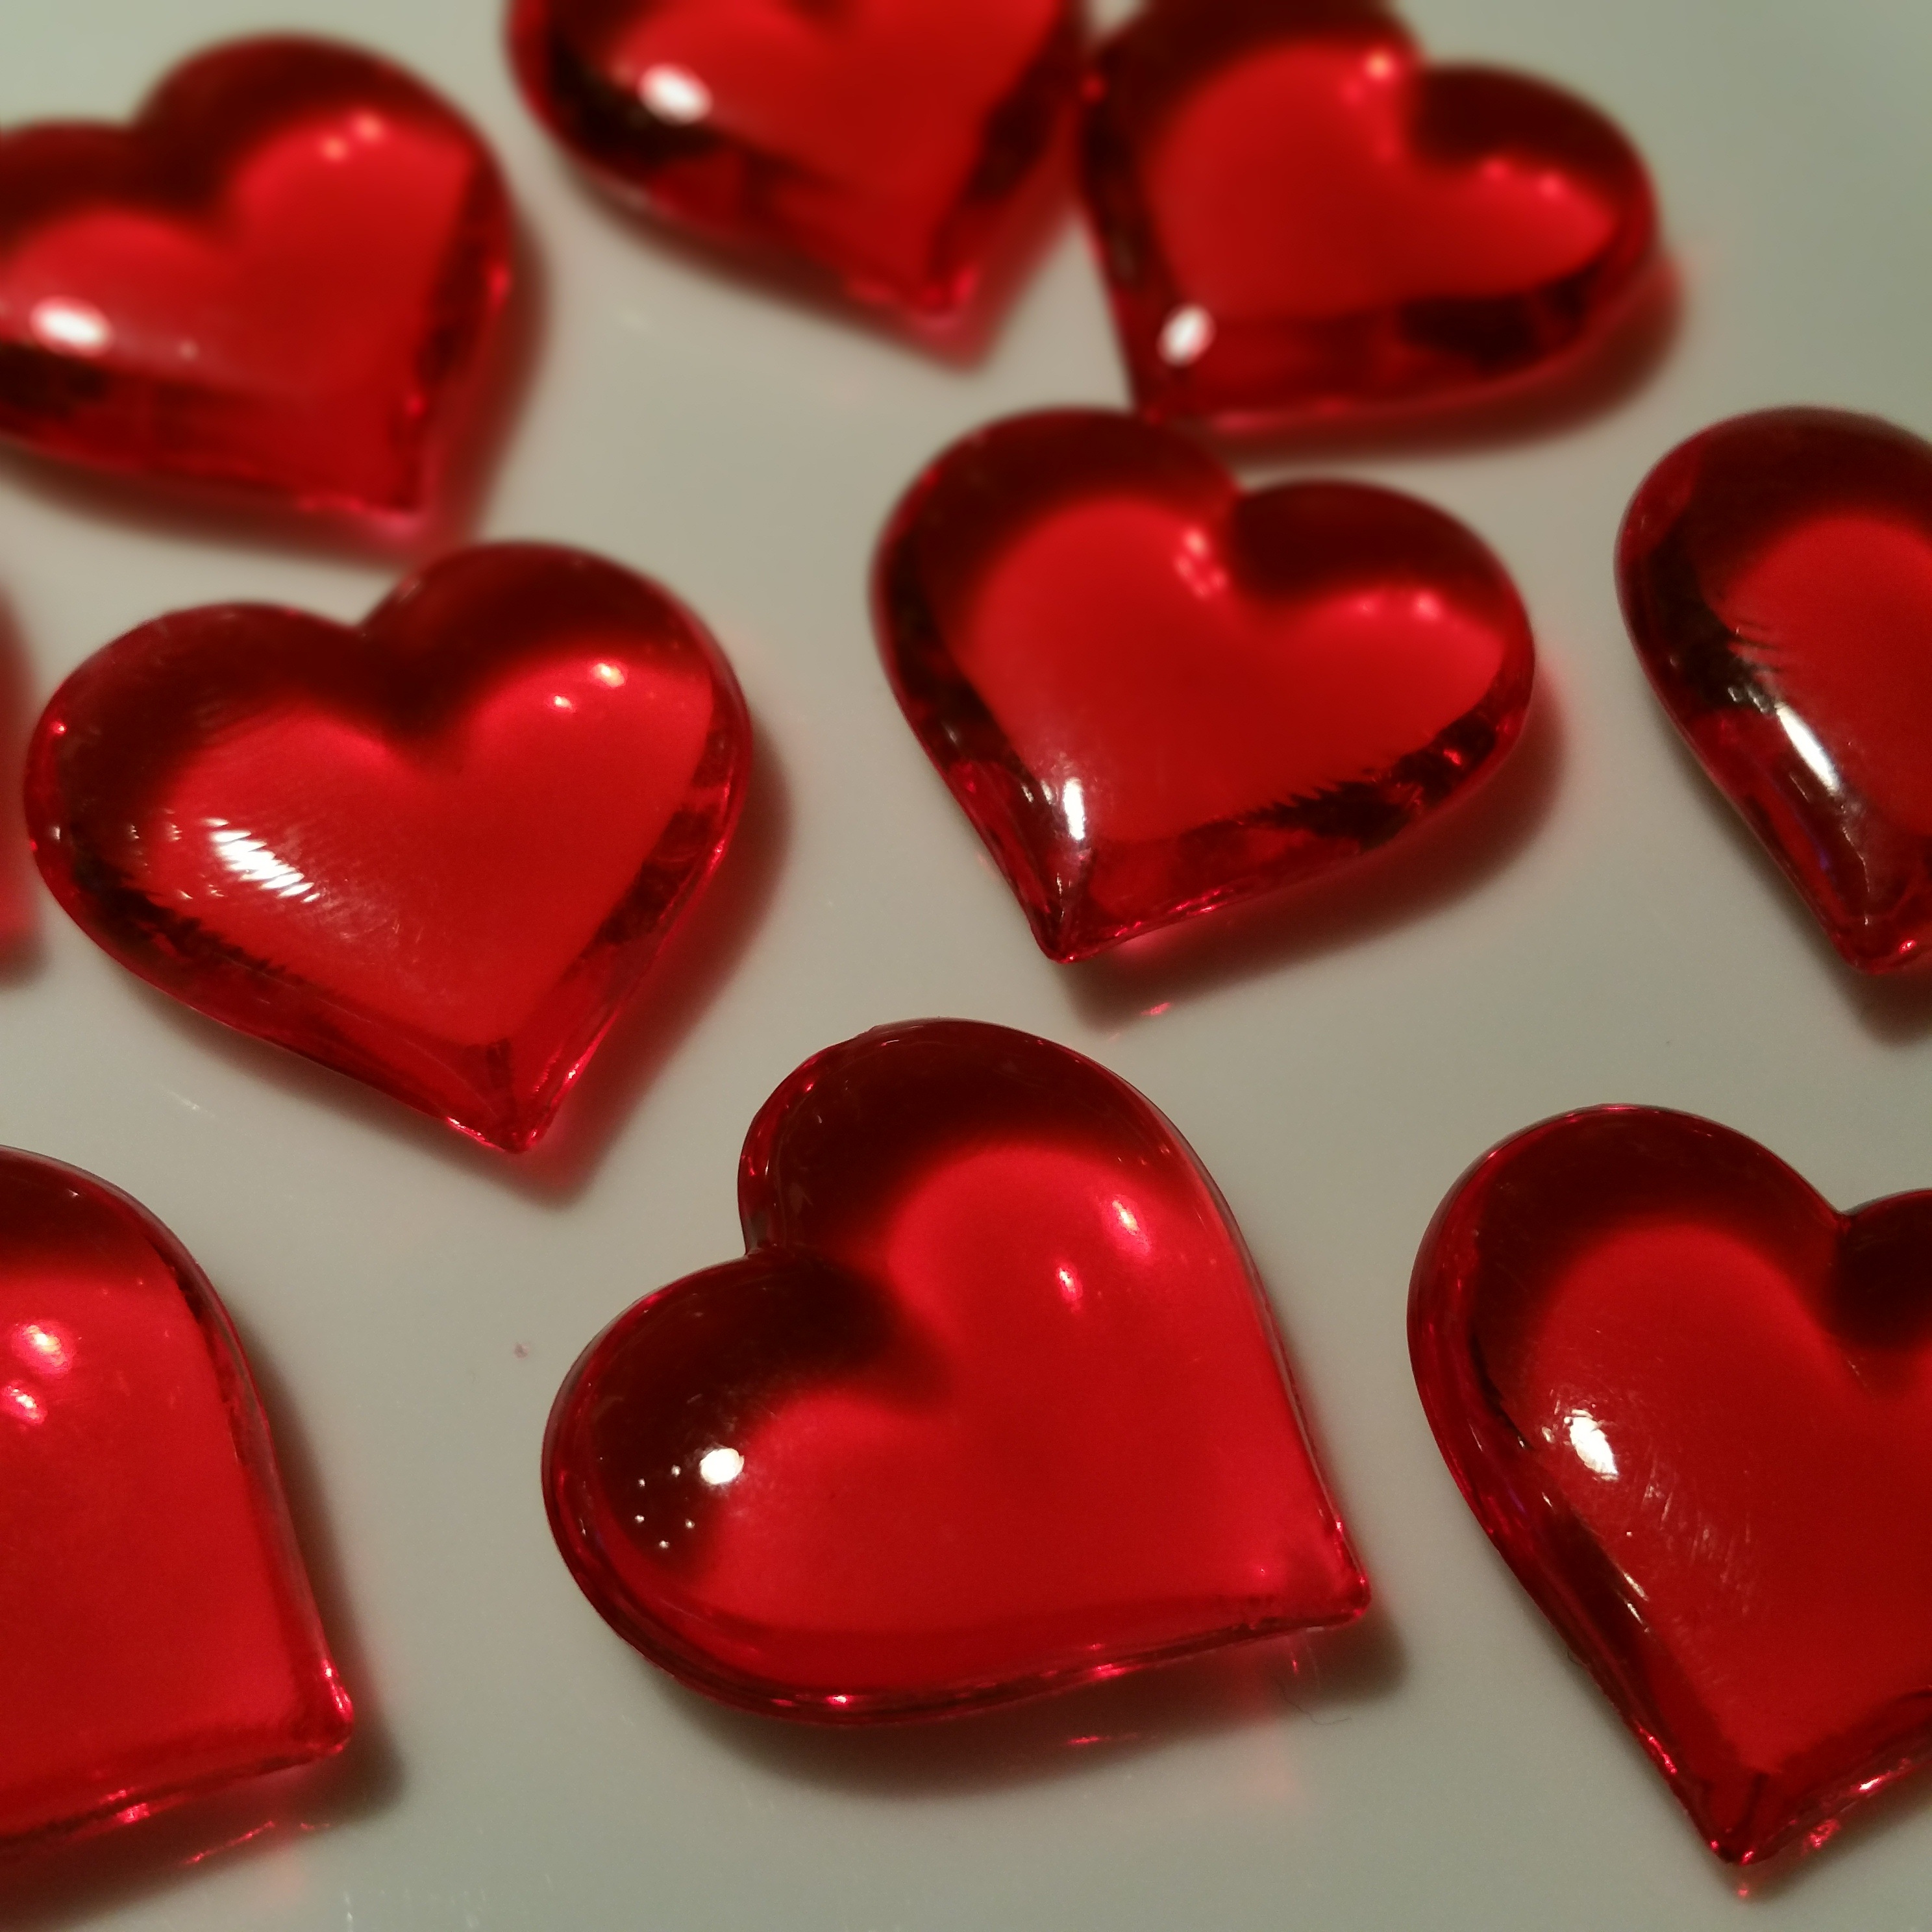
petal, love, heart, food, red, lip, background, organ, valentine's day